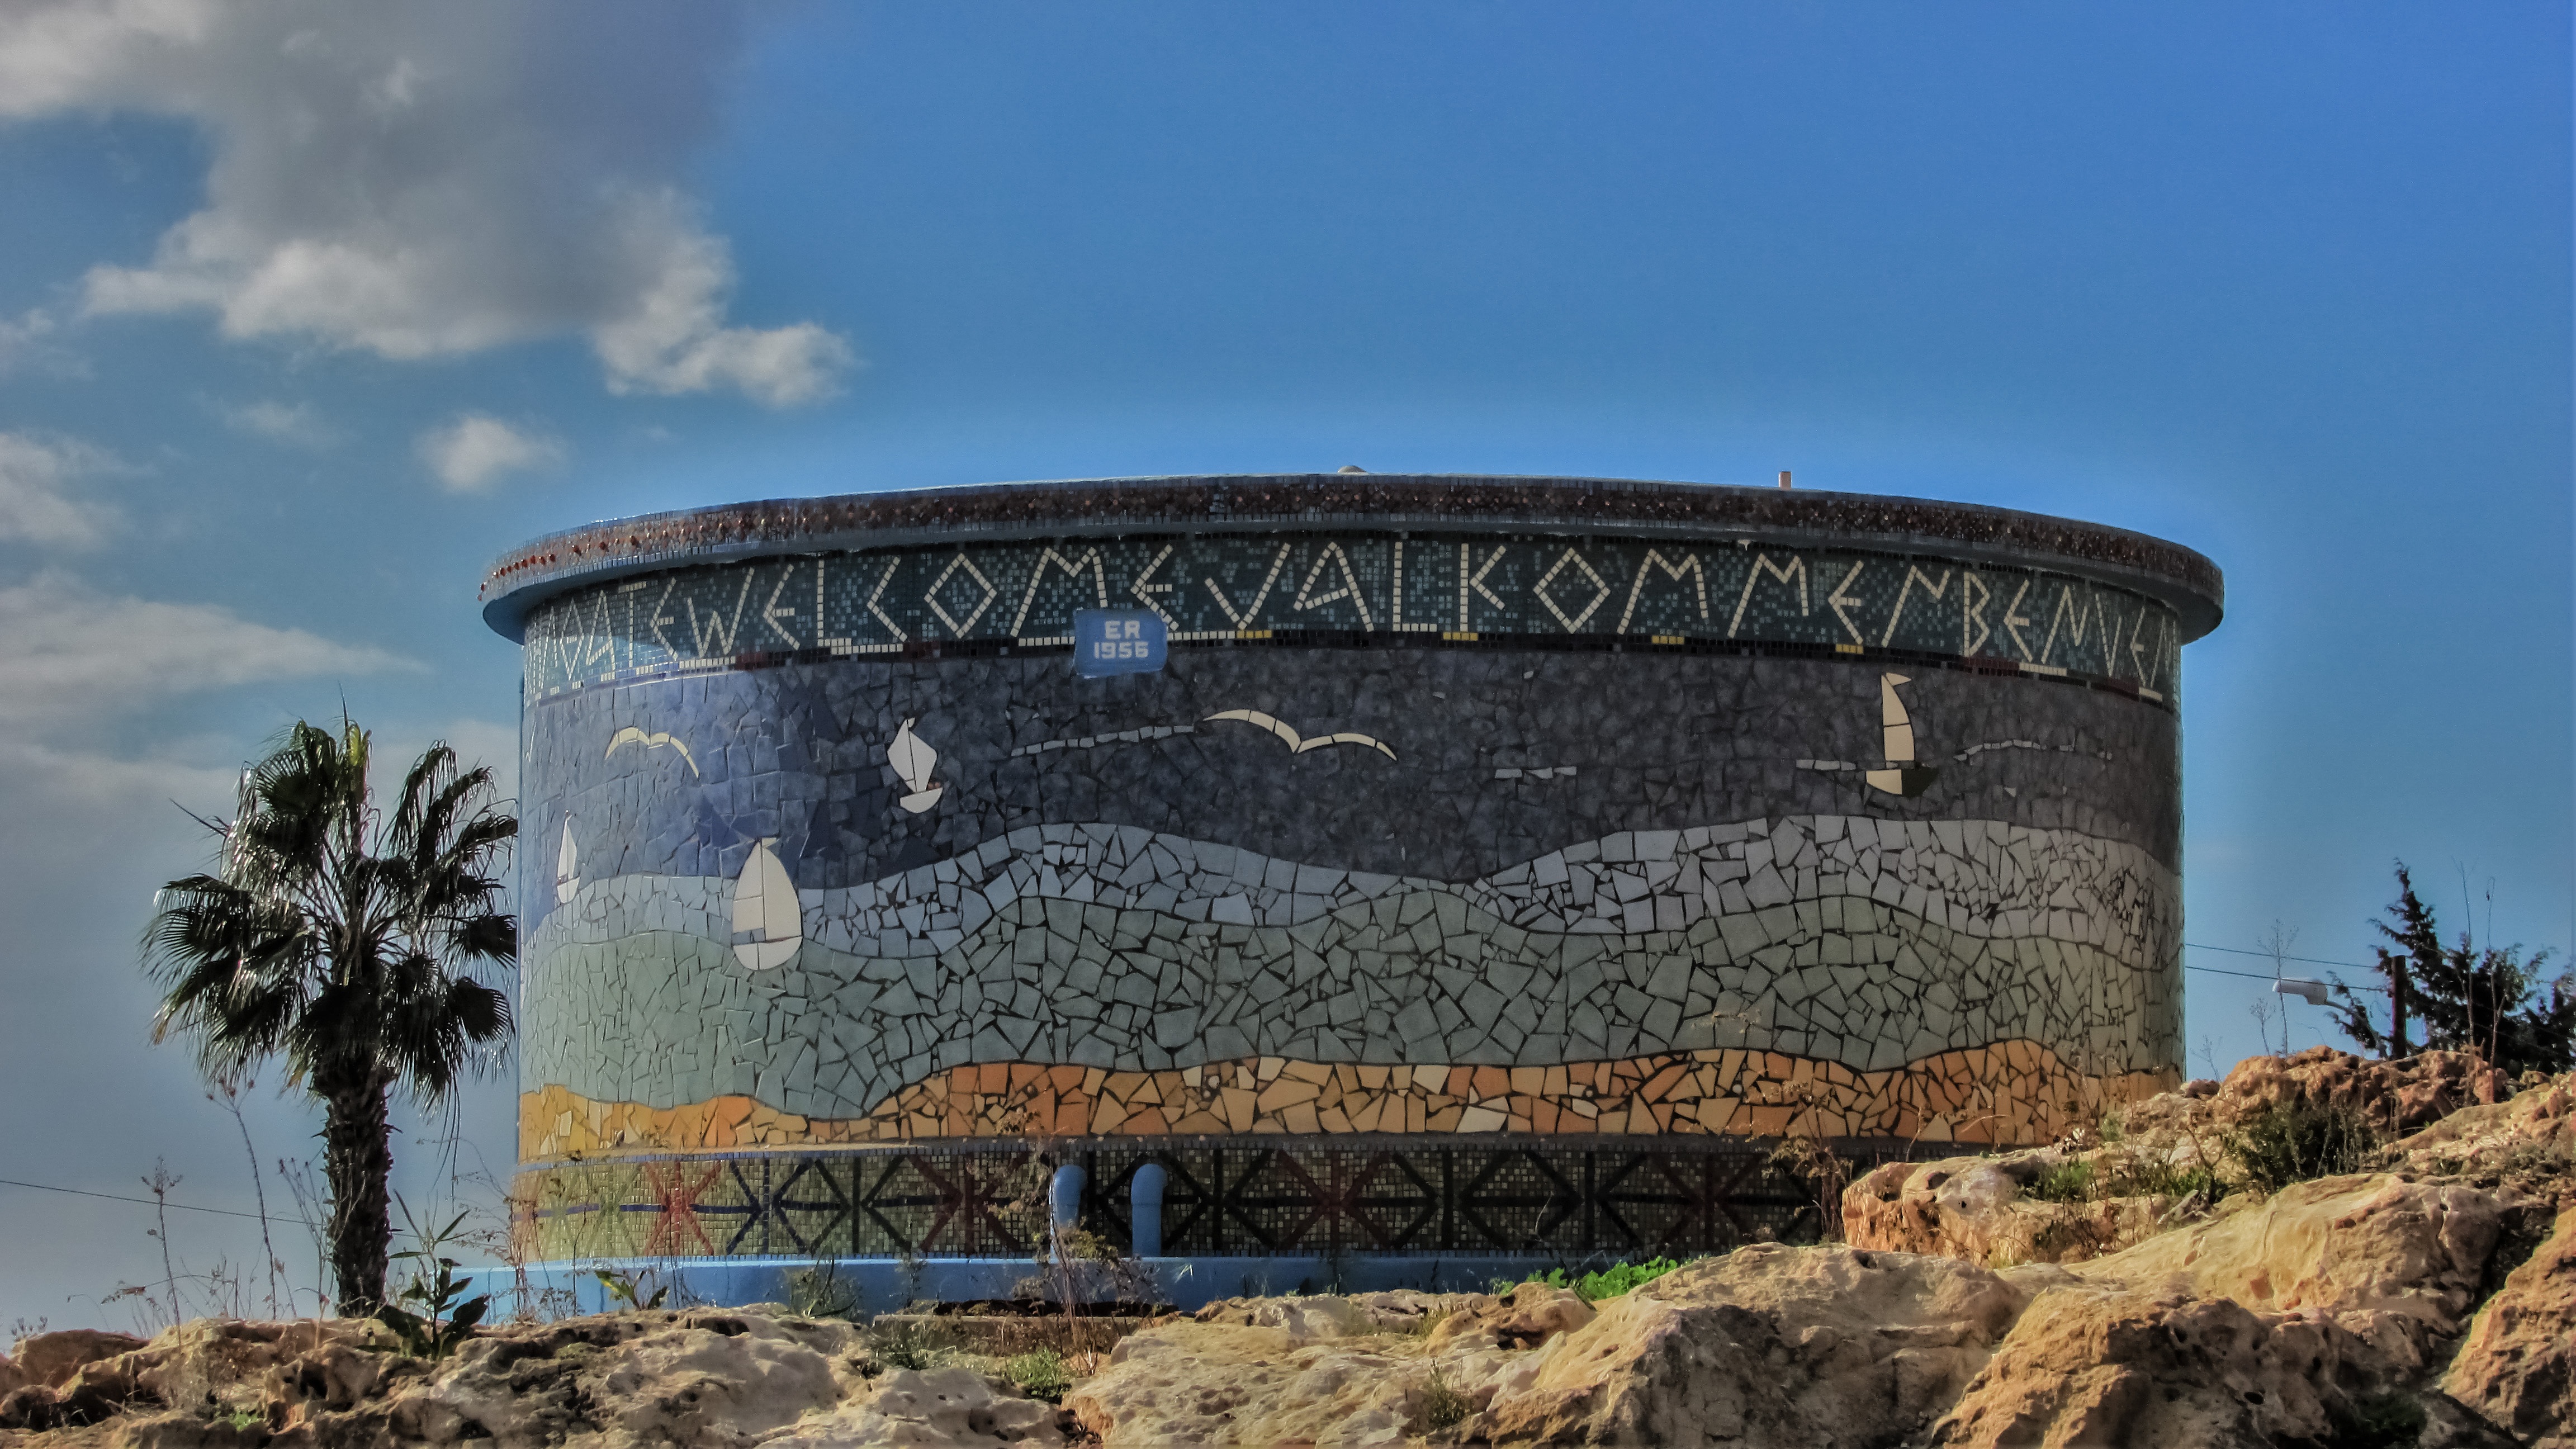
structure, tower, landmark, fortification, ruins, mosaic, welcome, cyprus, ayia napa, water tank, ancient history, ceramic tiles